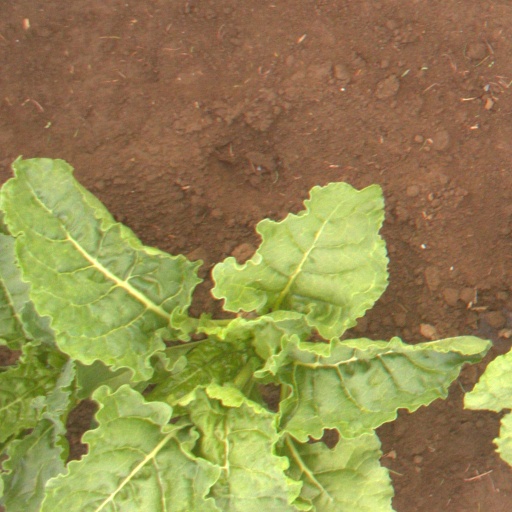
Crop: sugar beet